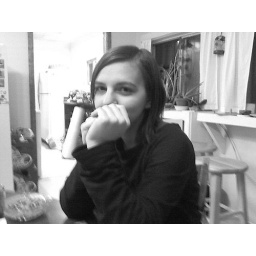
This is a photo of me when I am at my kitchen table playing risk. :) Taken by Woofy